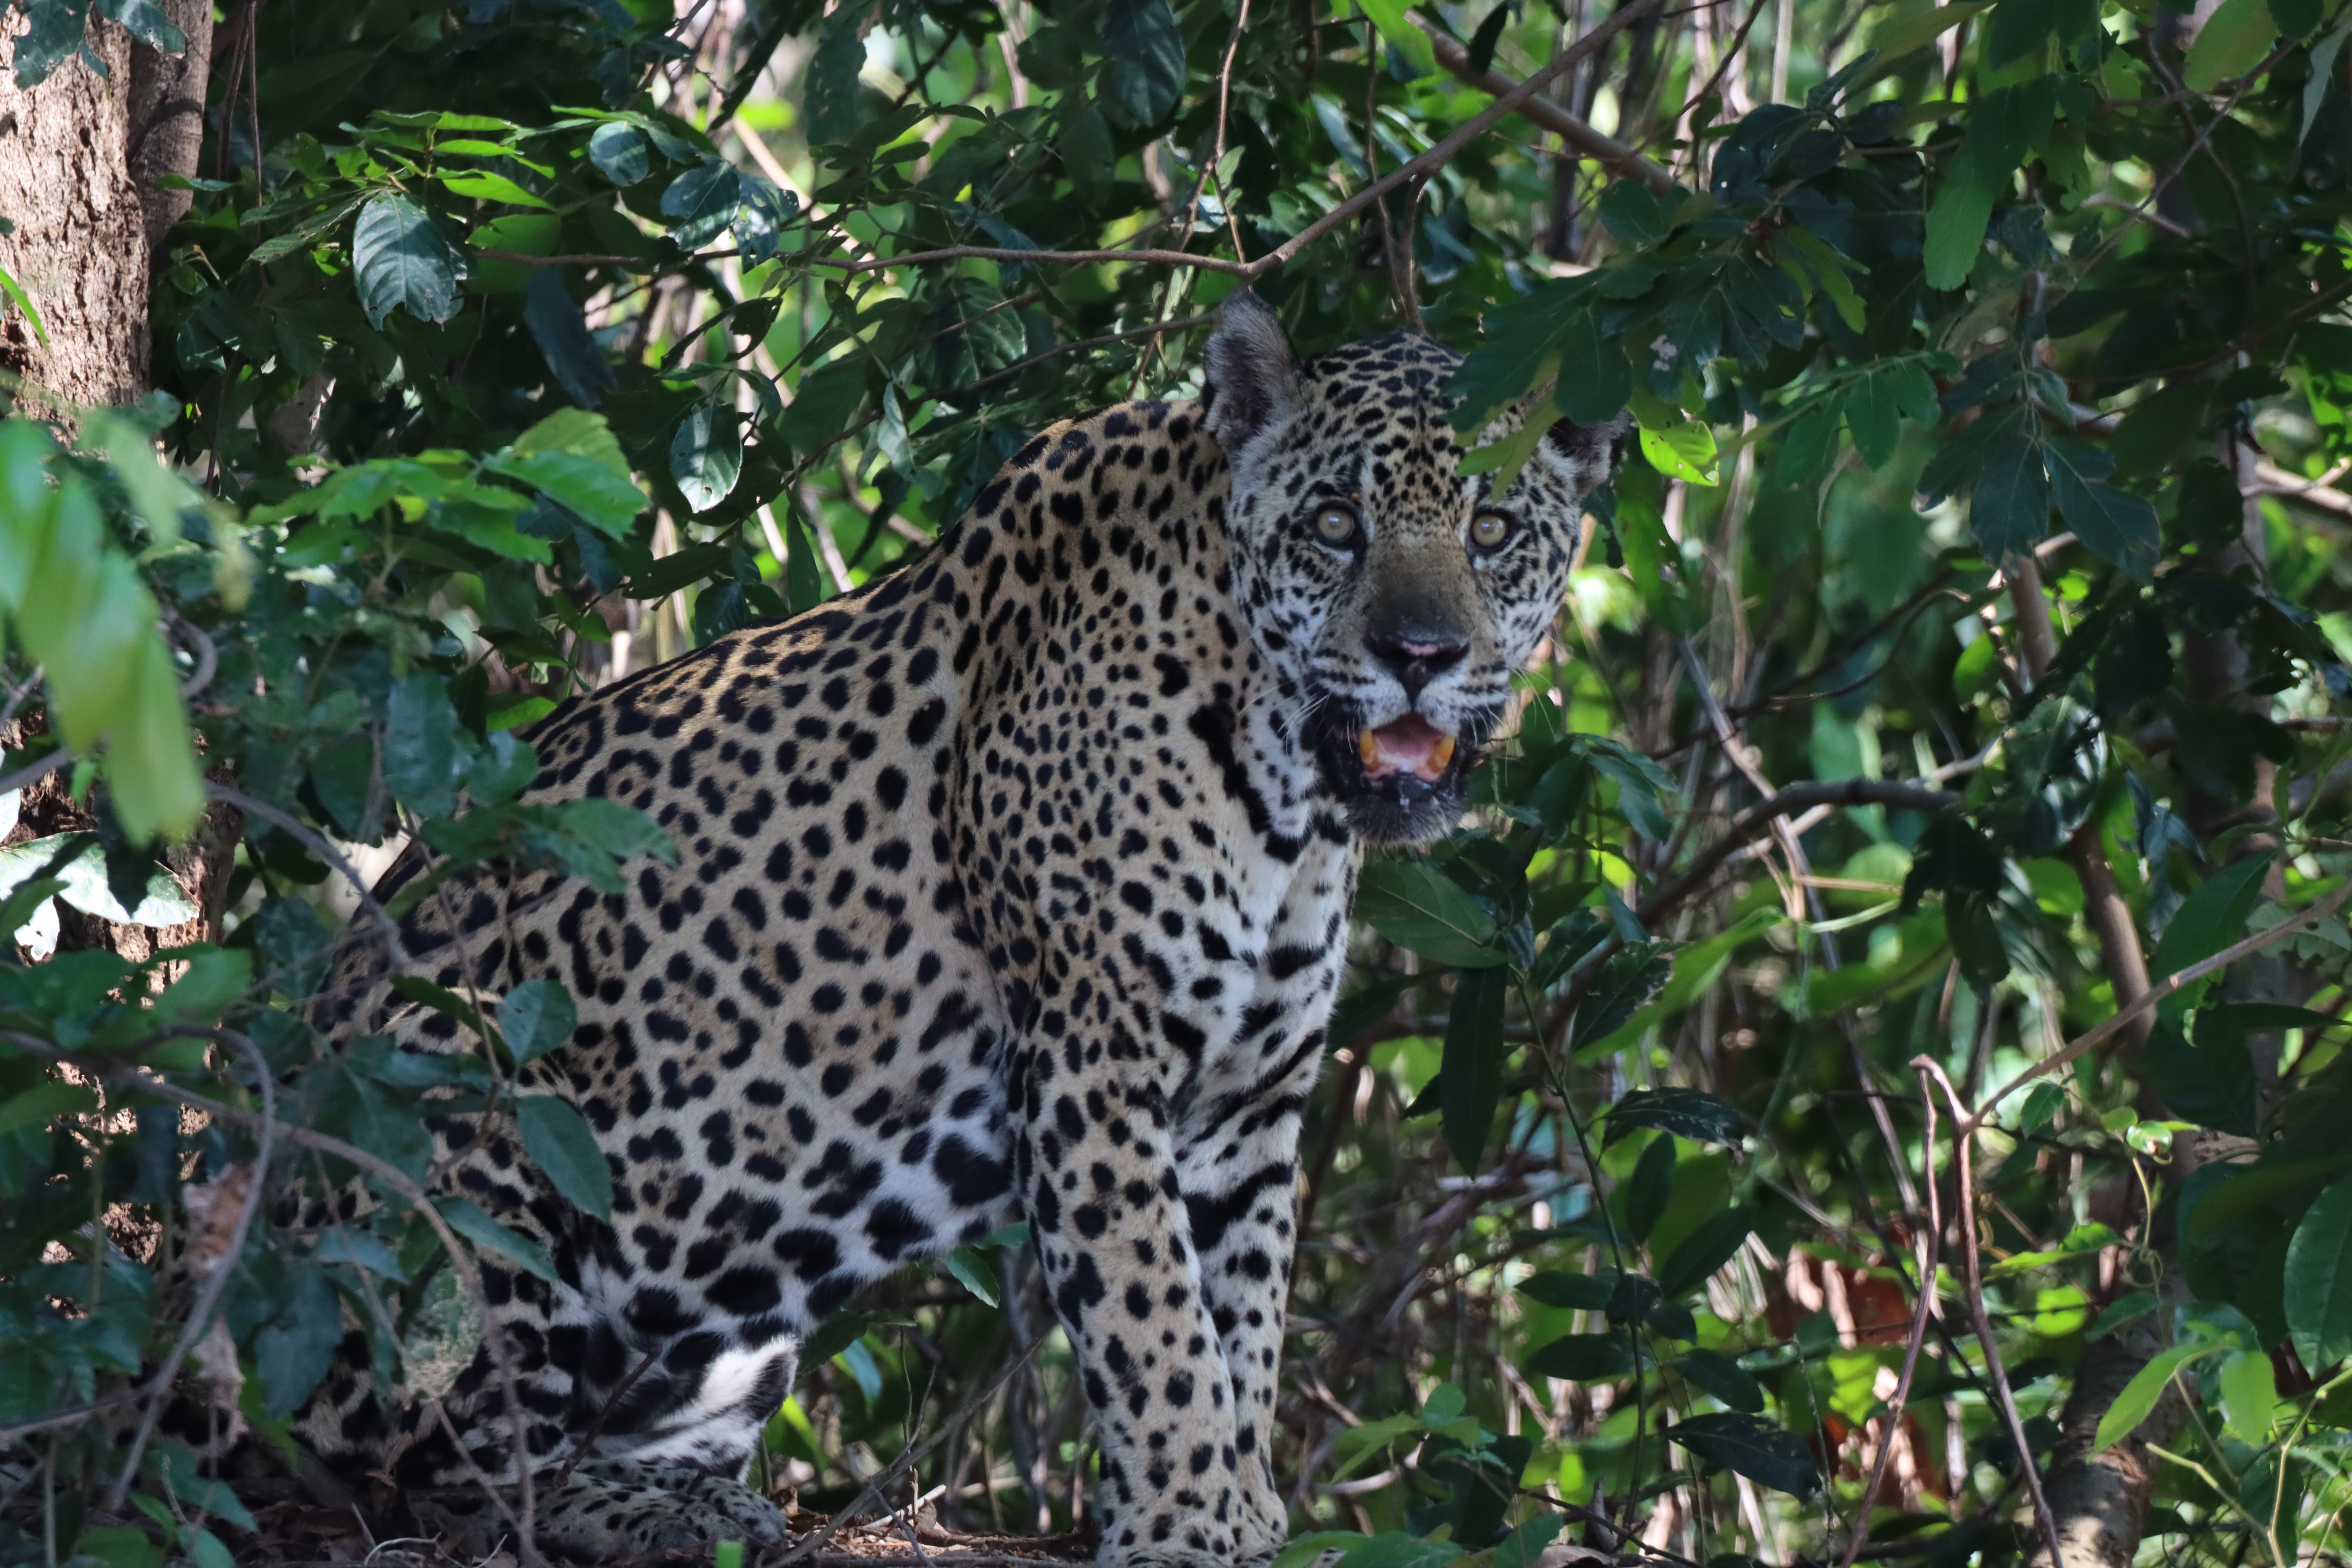
Jaguar: Katniss